History of Karnataka

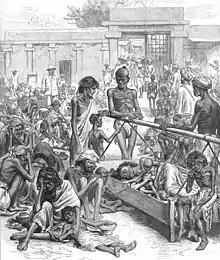
People waiting for famine relief in Bangalore. From the "Illustrated London News". (20 October 1877)

After the defeat and disintegration of the Vijayanagara Empire in battle at Talikota in 1565 to a confederacy of Sultanates, the Bijapur Sultanate rose as the main power in the Deccan before their defeat to the Mughal Empire in late 17th century. Mughal Emperor Aurangzeb gave the order to besiege Bijapur and after a 15-month-long siege, the Mughal army emerged victorious and the Adil Shahi dynasty came to an end.